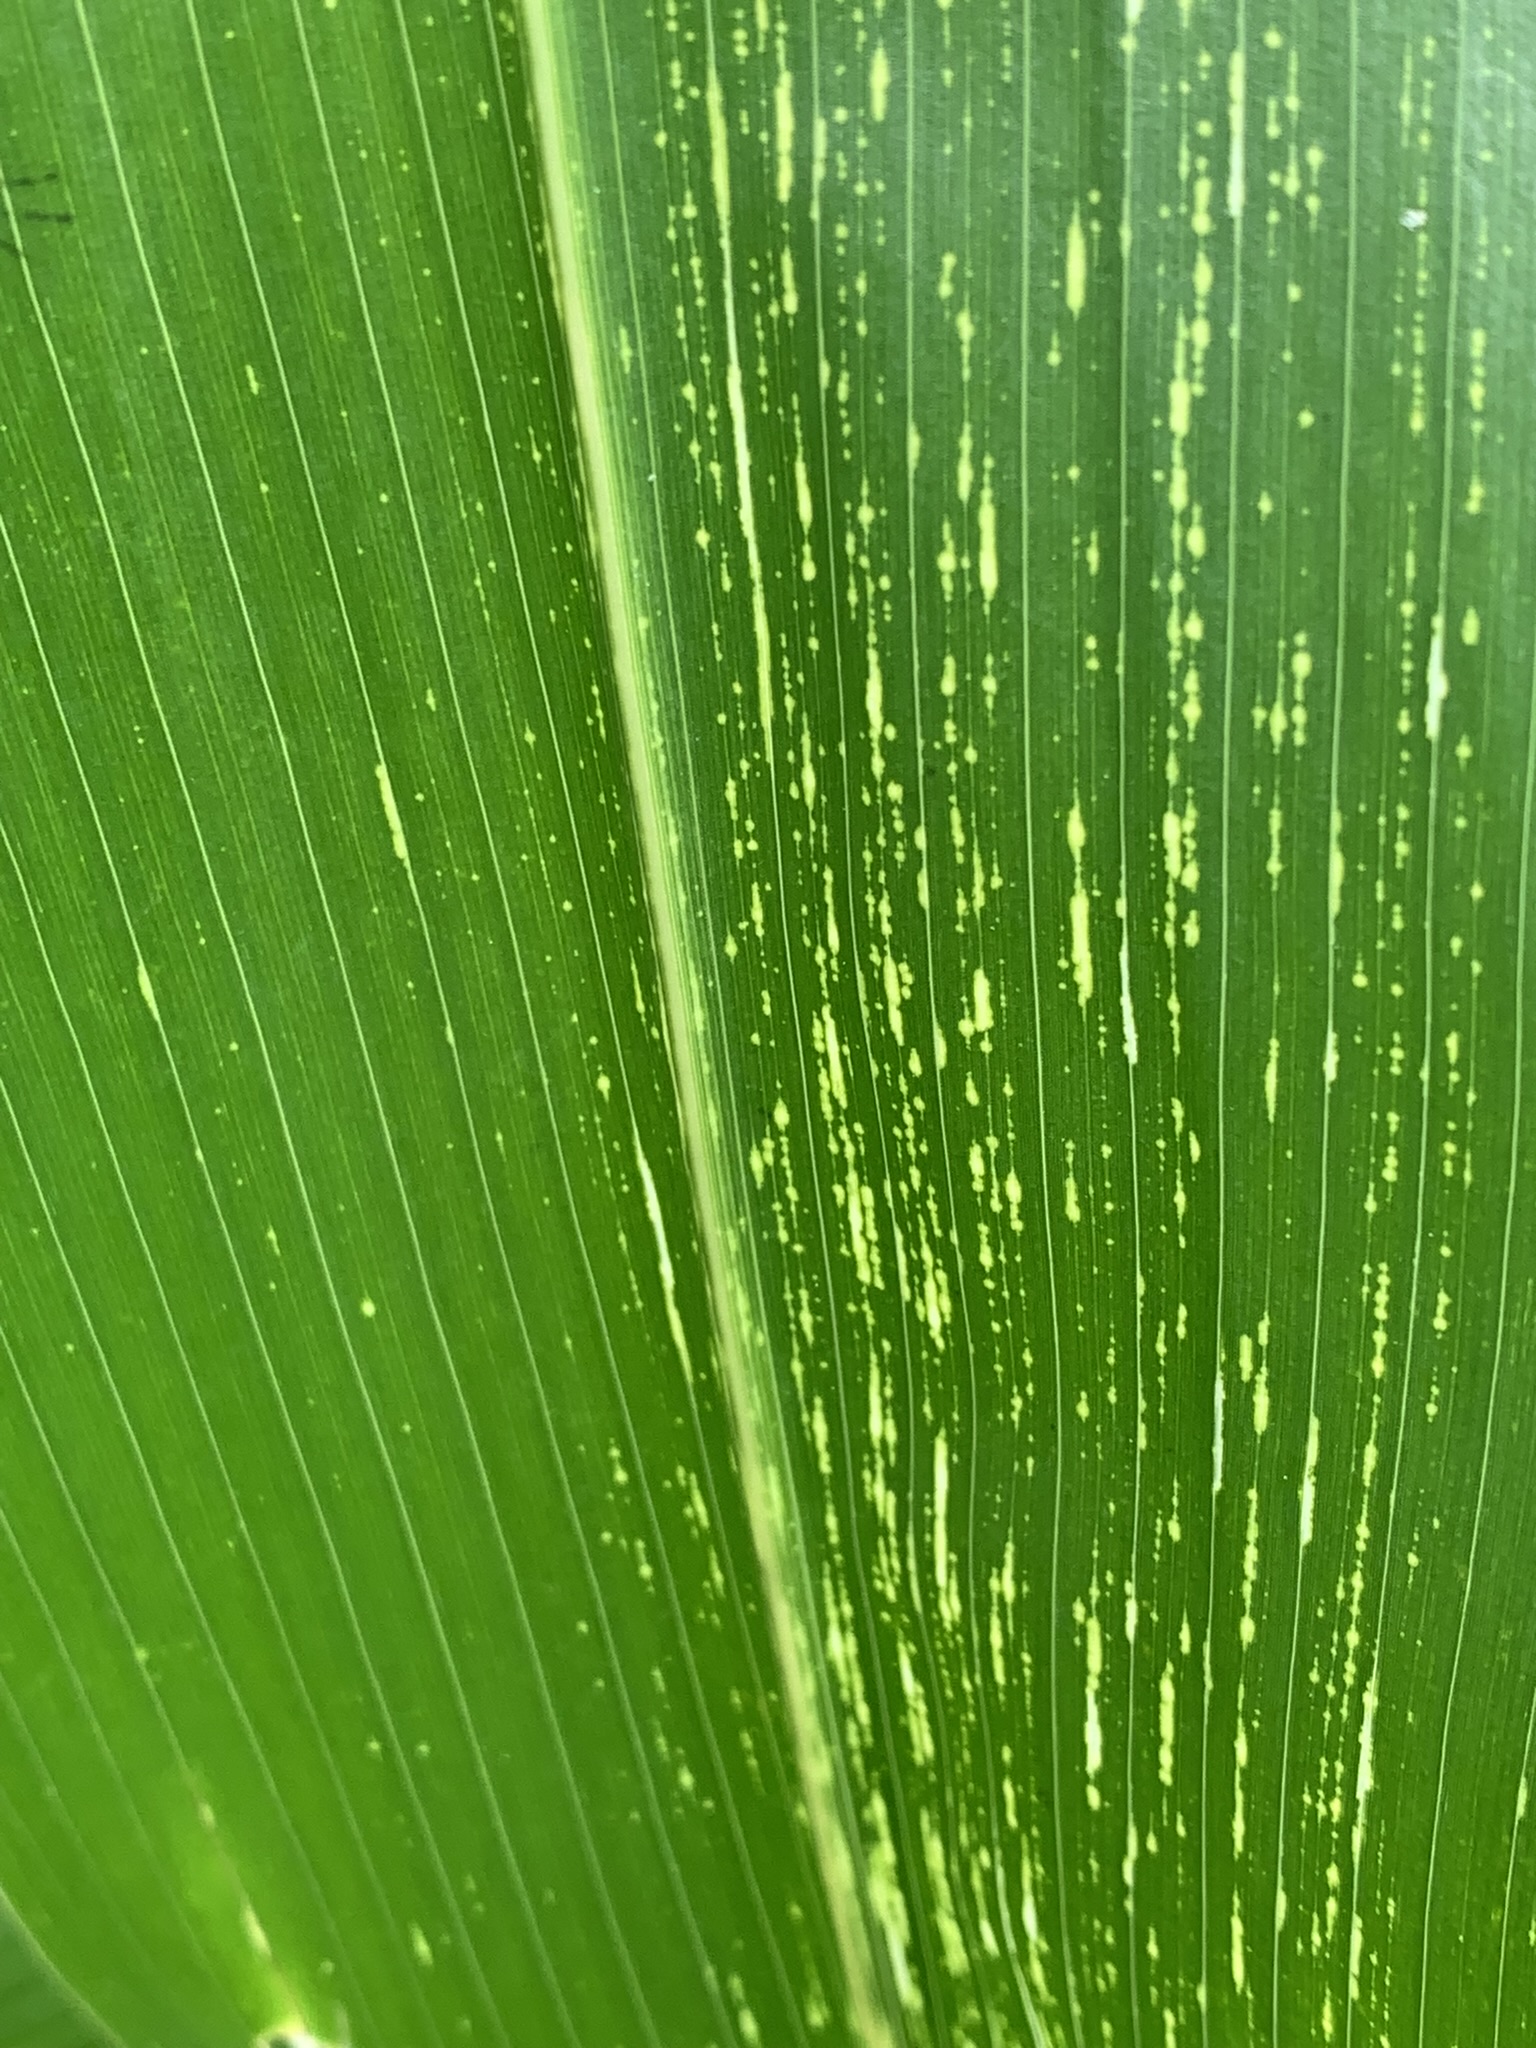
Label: MSV